Torquay Tramways

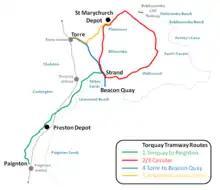
The routes operated

The location of the electricity generating station and depot was changed before construction was started, so some of the tracks authorised by the initial Torquay Tramways Act 1904 were not built. The network in 1907 therefore consisted of just . The extension to Paignton brought the network to .